NGC 1341

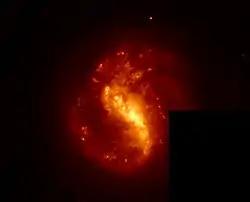
Hubble Space Telescope image of NGC 1341

NGC 1341 is a barred spiral galaxy in the constellation Fornax, 86 million light years away. It is one of the most distant members of the Fornax Cluster. Discovered by John Herschel on November 29, 1837, it is 30,000 light years in diameter and has a redshift of 1854 km/s.